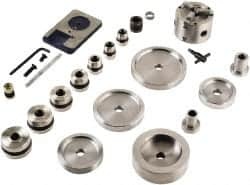
Automotive Brake Lathes; Type: Drum/Disc Lathe; Amperage Rating: 115 A; Voltage: 115/60/1 V; Minimum Drum Size: 6 in; Maximum Rotor Size: 14.5 in; Minimum Drum Size: 6; Voltage: 115/60/1; Horsepower: 1 hp; 1 HP; 1 hp old; Maximum Drum Depth: 6.8750; Amper
Brand: Myers? Tire Supply
Item #: 74599416 Brand: Myers? Tire Supply Model #: 03366
Category: Vehicles & Parts > Vehicle Parts & Accessories > Vehicle Maintenance, Care & Decor > Vehicle Repair & Specialty Tools > Motor Vehicle Brake Service Kits